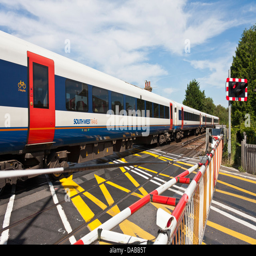
barriers are down at a level crossing as a train passes .